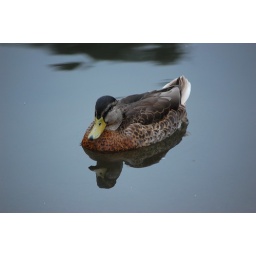
young duck in water